Bad Actress

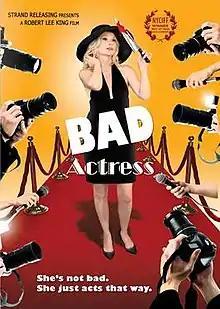
Film poster

Bad Actress is a 2011 American independent feature film, directed by Robert Lee King, written by David Michael Barrett, produced by Lisa Schahet, and starring Beth Broderick as has-been TV star Alyssa Rampart-Pillage. The picture had its world premiere at the Miami International Film Festival in March, 2011.